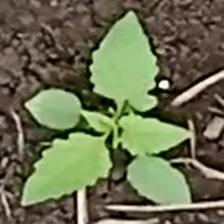
Weed species: Lamber_Quarter_plant(Chenopodium )